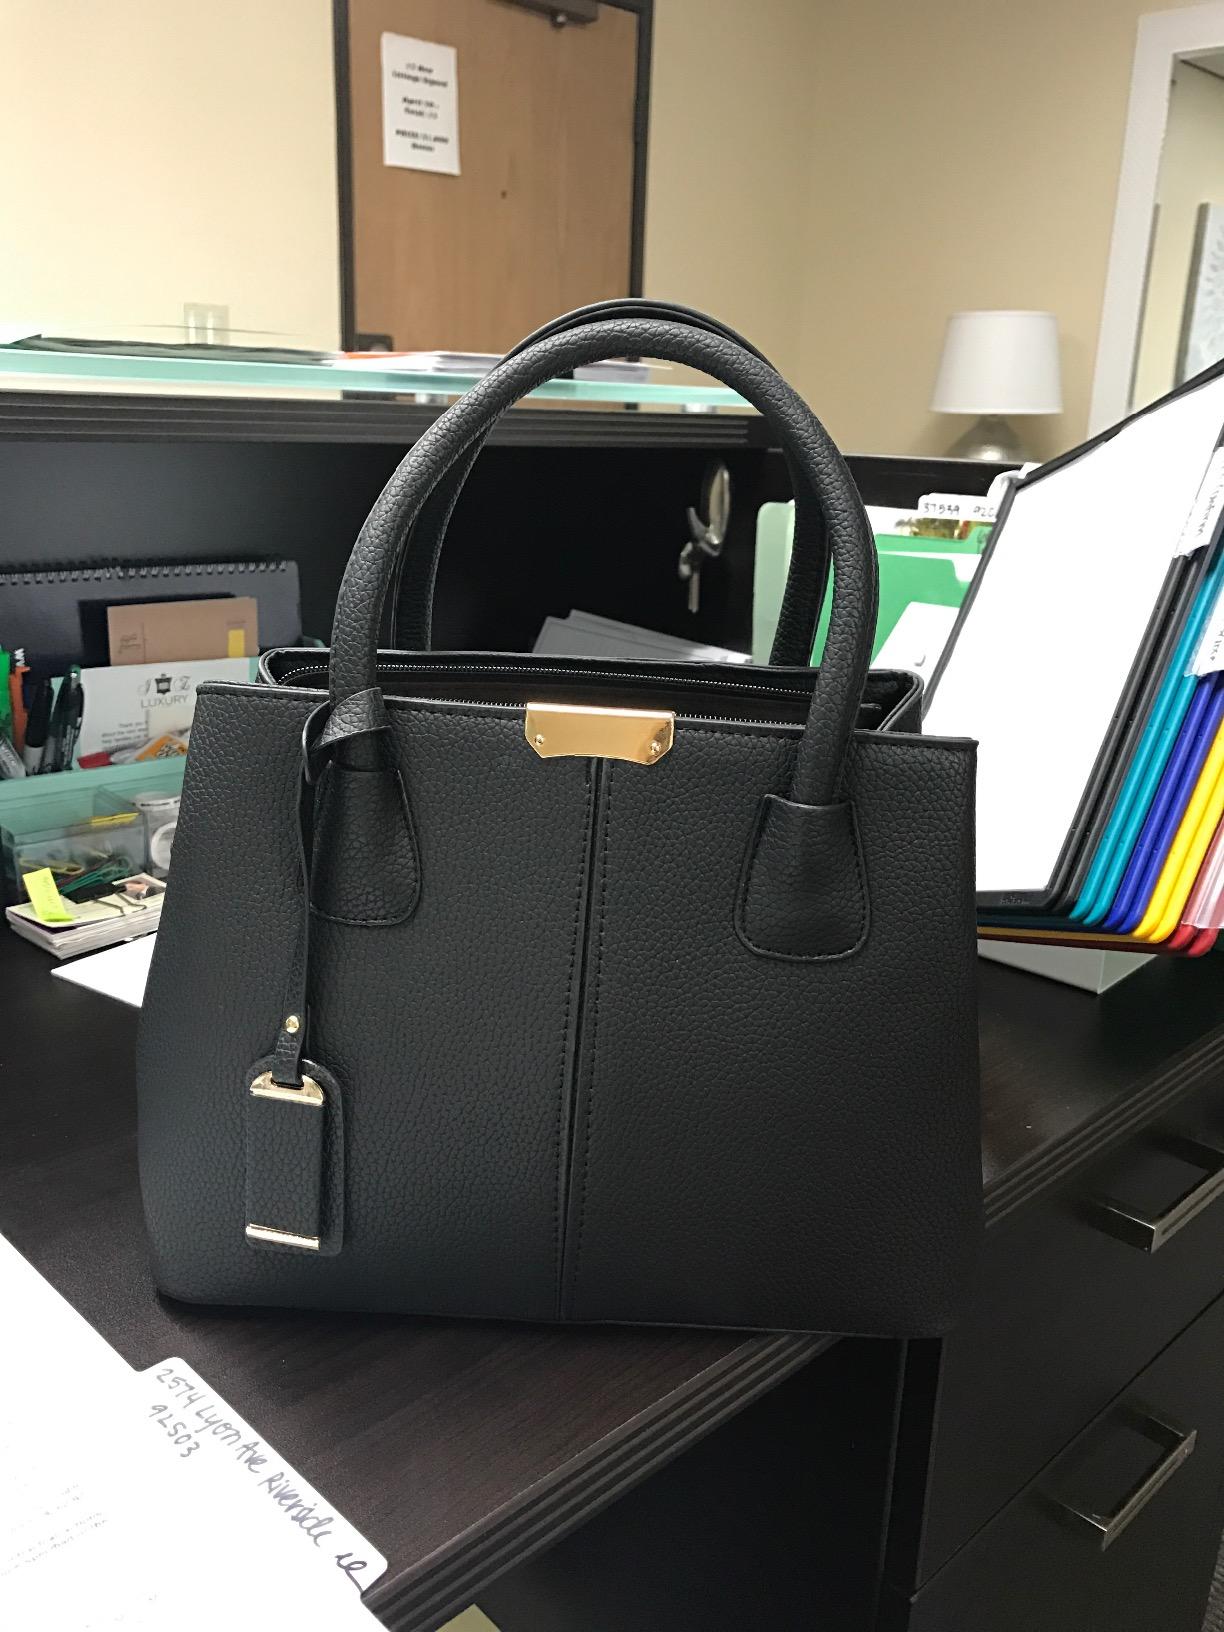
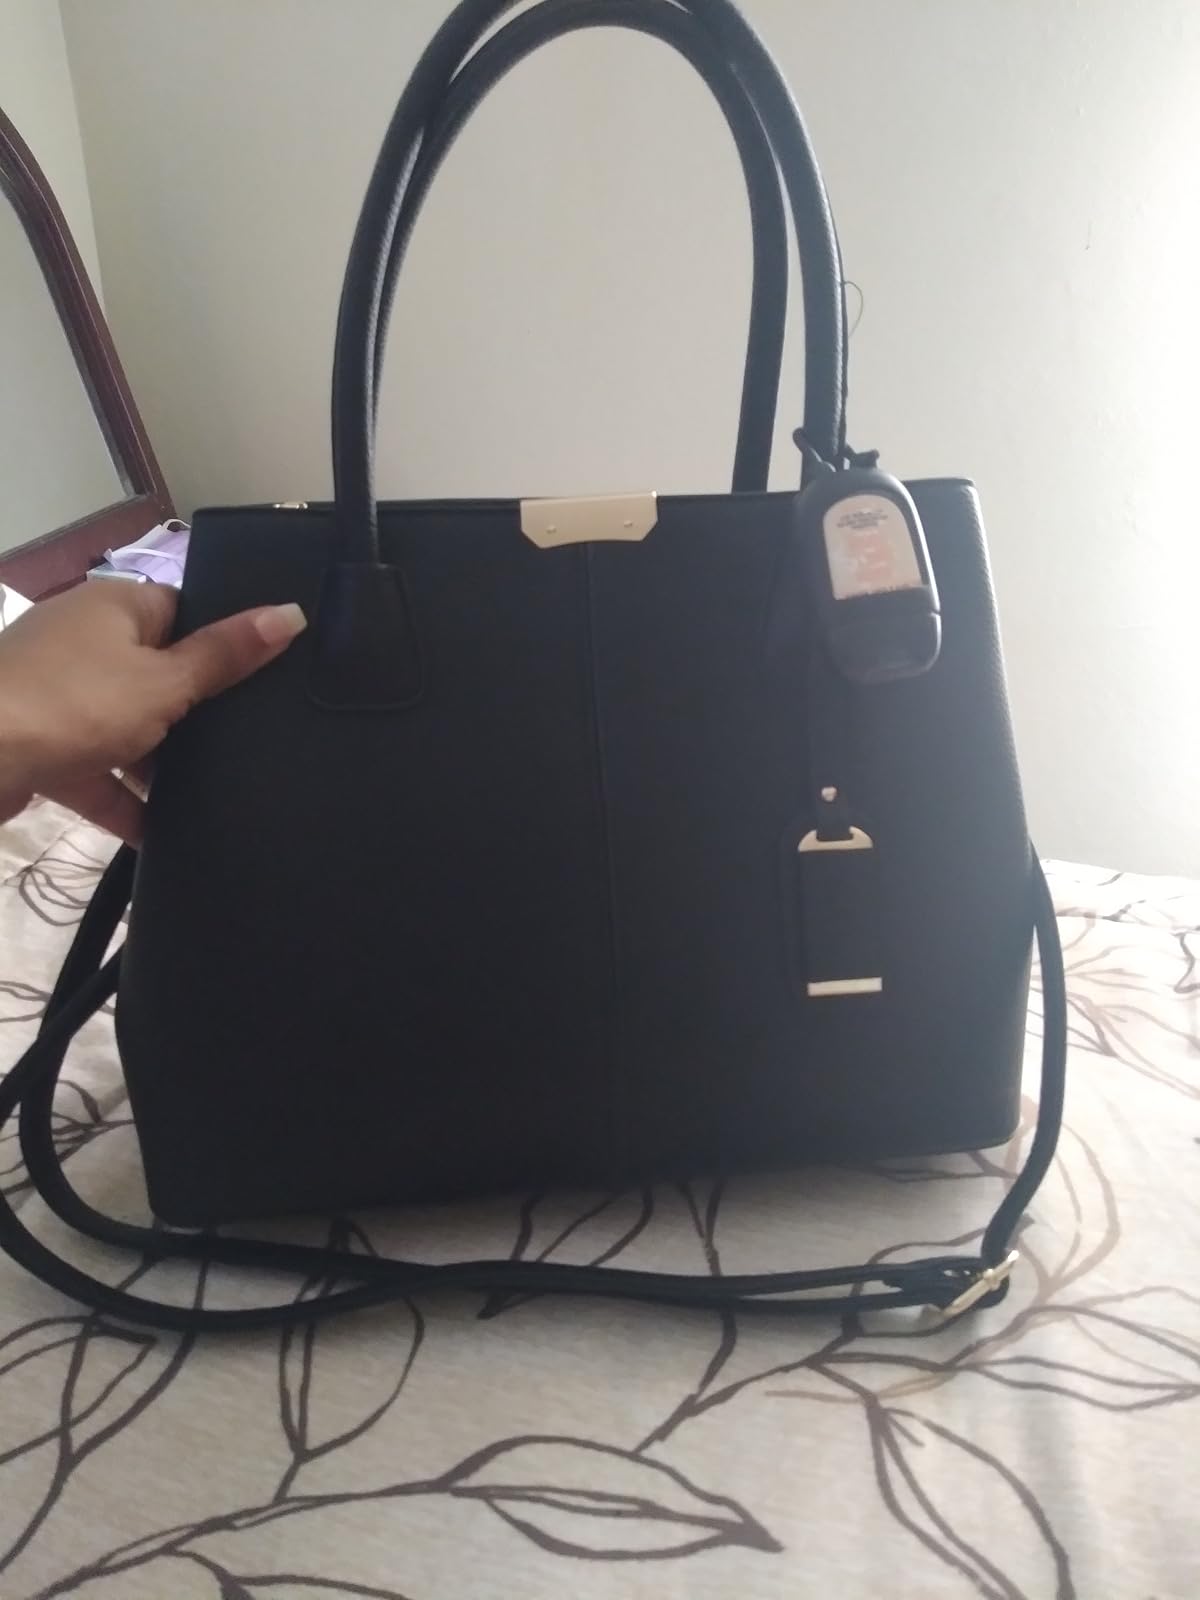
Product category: accessories_handbag
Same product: yes